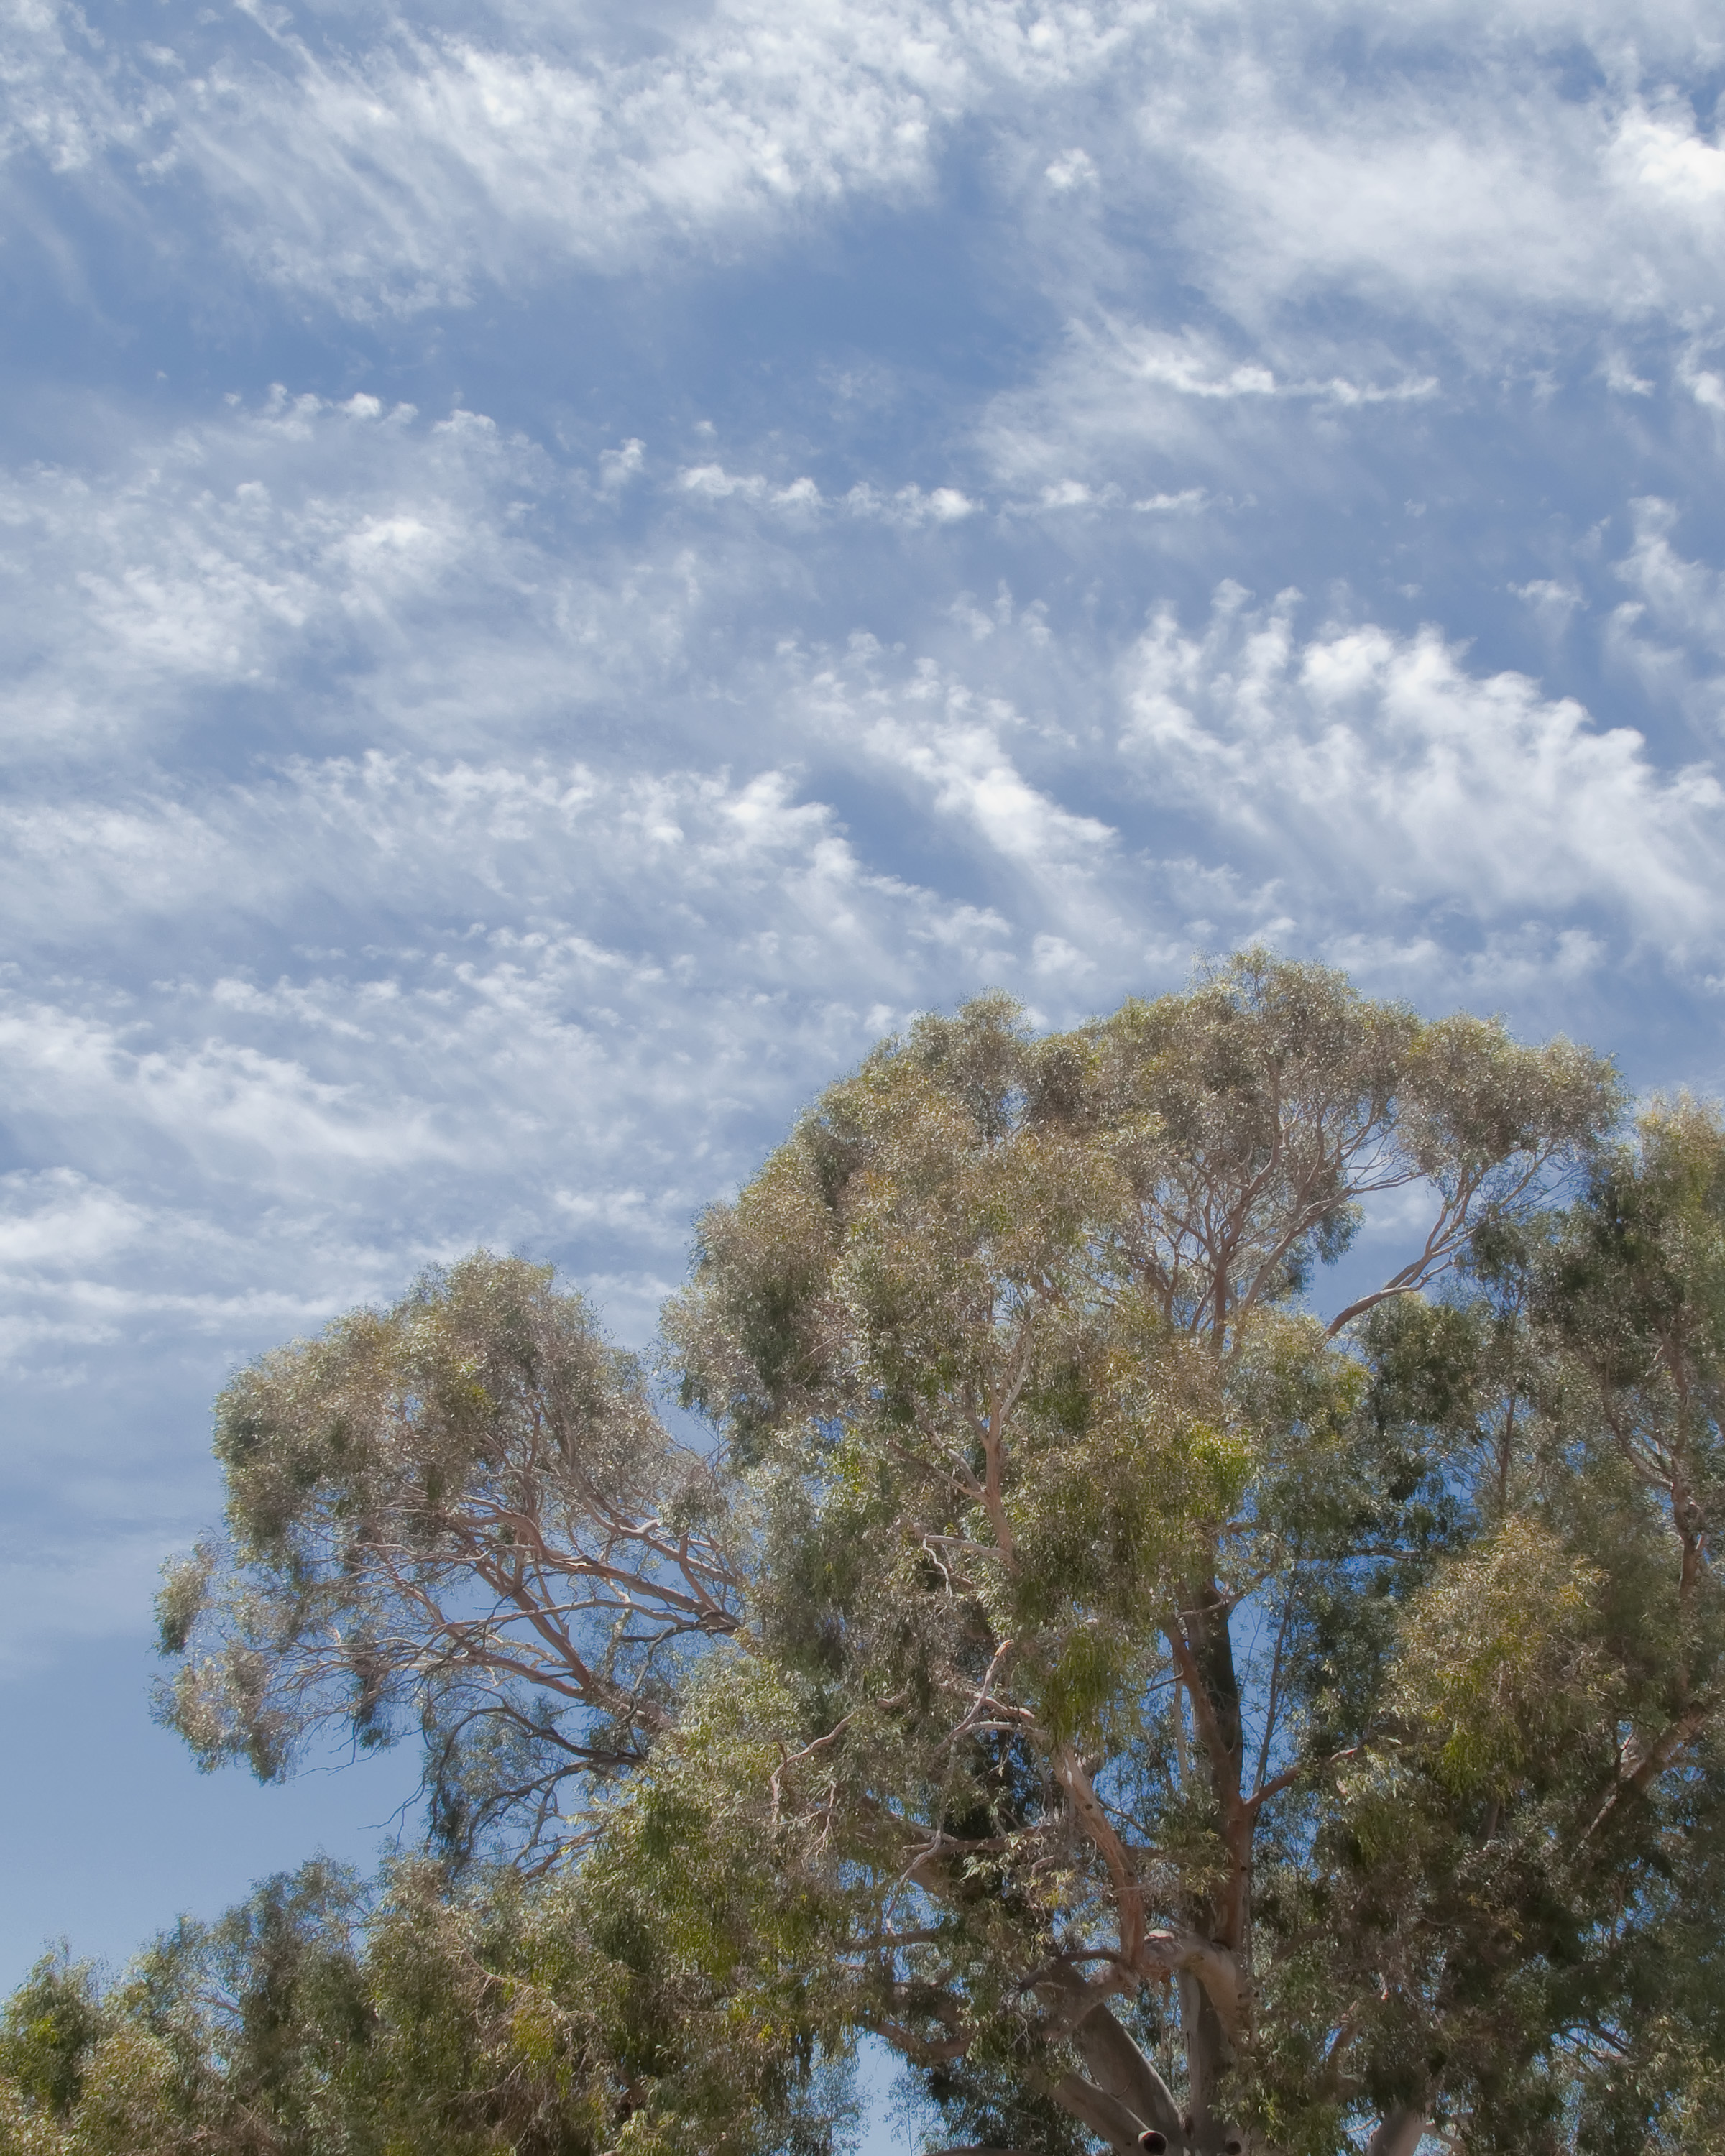
tree, nature, forest, grass, branch, mountain, cloud, plant, sky, meadow, leaf, hill, flower, frost, autumn, eucalyptus, clouds, ecosystem, southernbluegum, eucalyptusglobules, meteorological phenomenon, woody plant